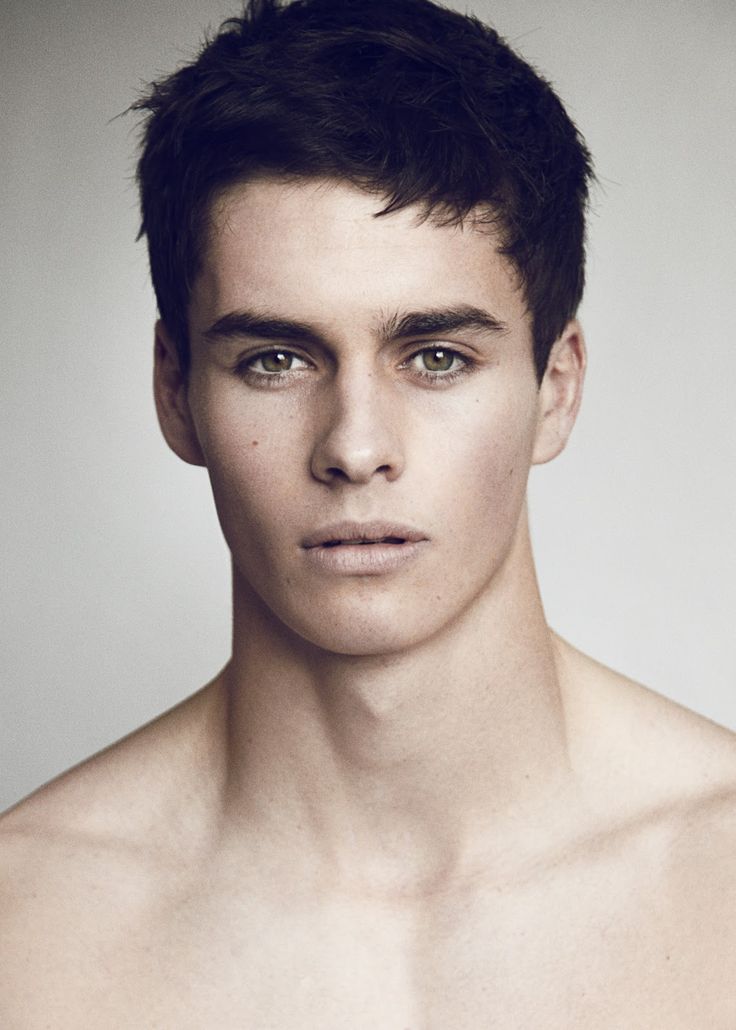
Gender: men